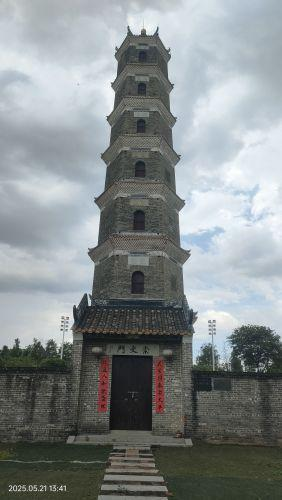
地标名称：勒流勒北七层文塔
所在城市：佛山市·顺德区